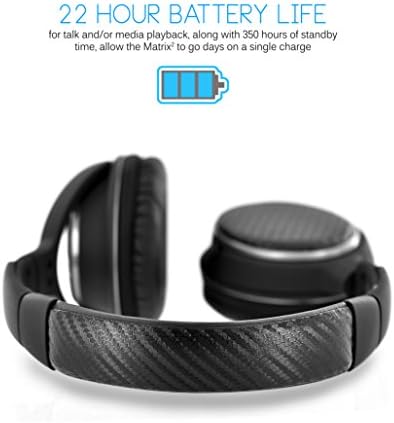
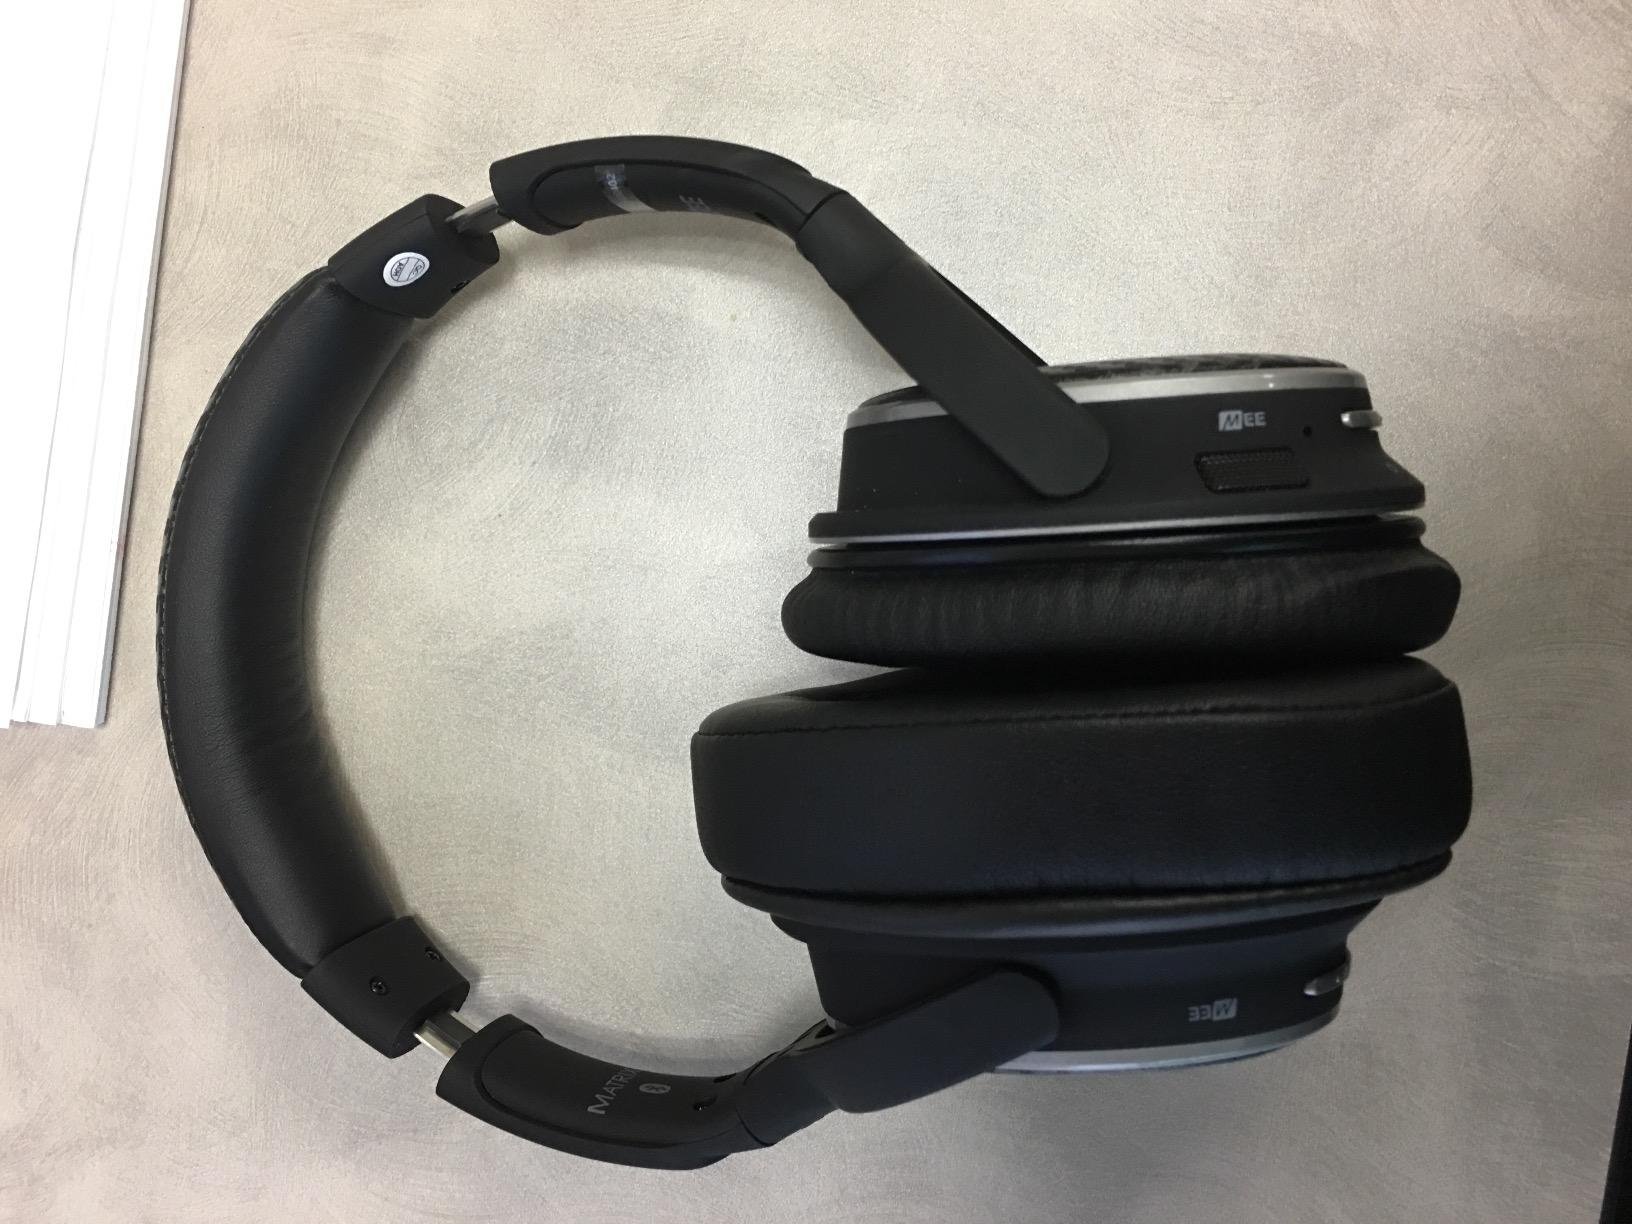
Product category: headphones
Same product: yes